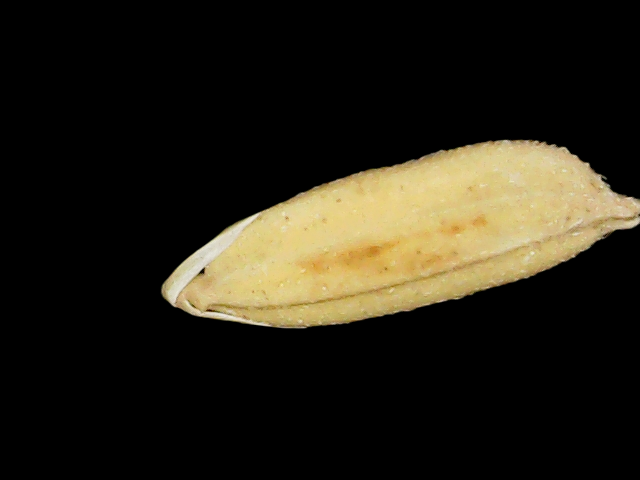
Rice variety: Binadhan24